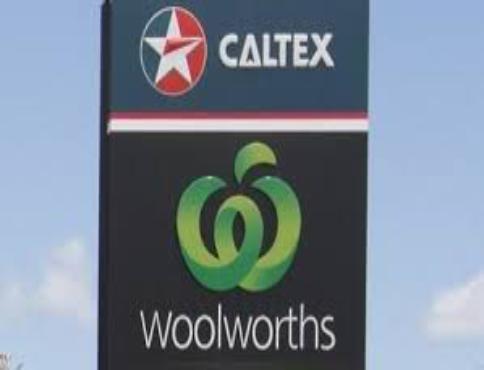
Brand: caltex woolworths
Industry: Others